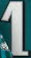
Number: 1